John Moir (basketball)

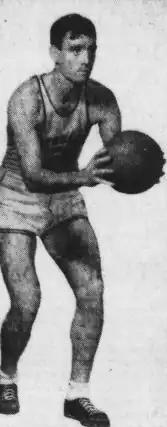
Moir, circa 1939

John Moir (May 22, 1915 – November 15, 1975) was a professional basketball player between 1938 and 1946 in the United States' National Basketball League.